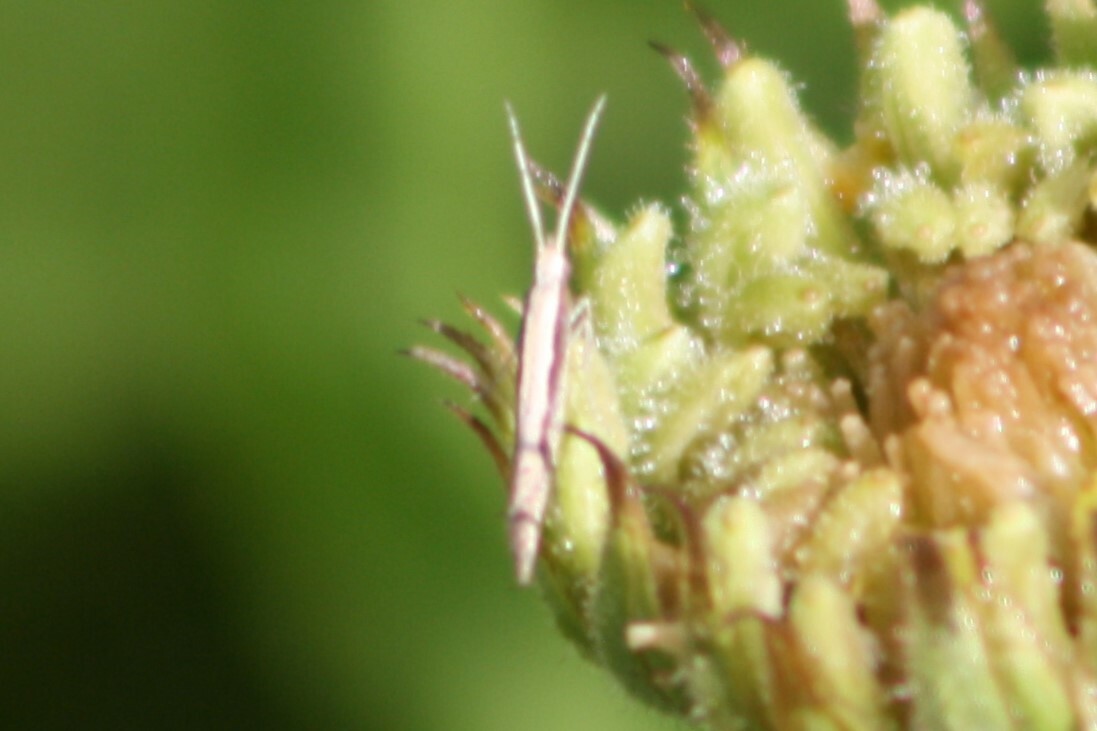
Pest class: diamondback_moth